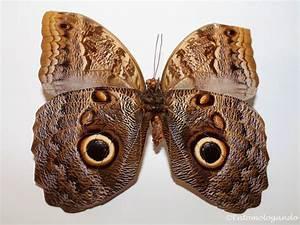
butterfly